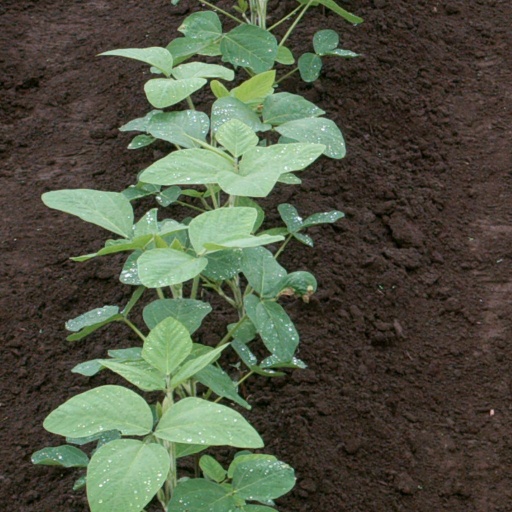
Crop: soybean